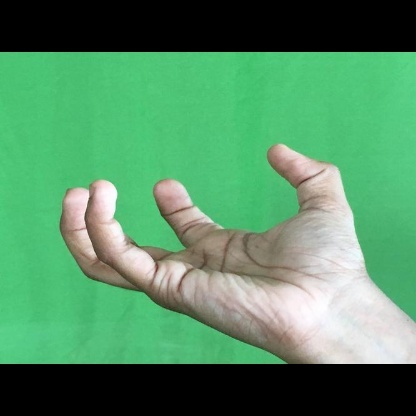
Mudra: Padmakosha